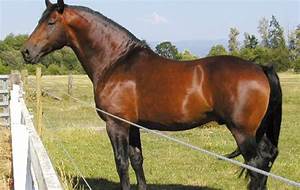
Label: cavallo